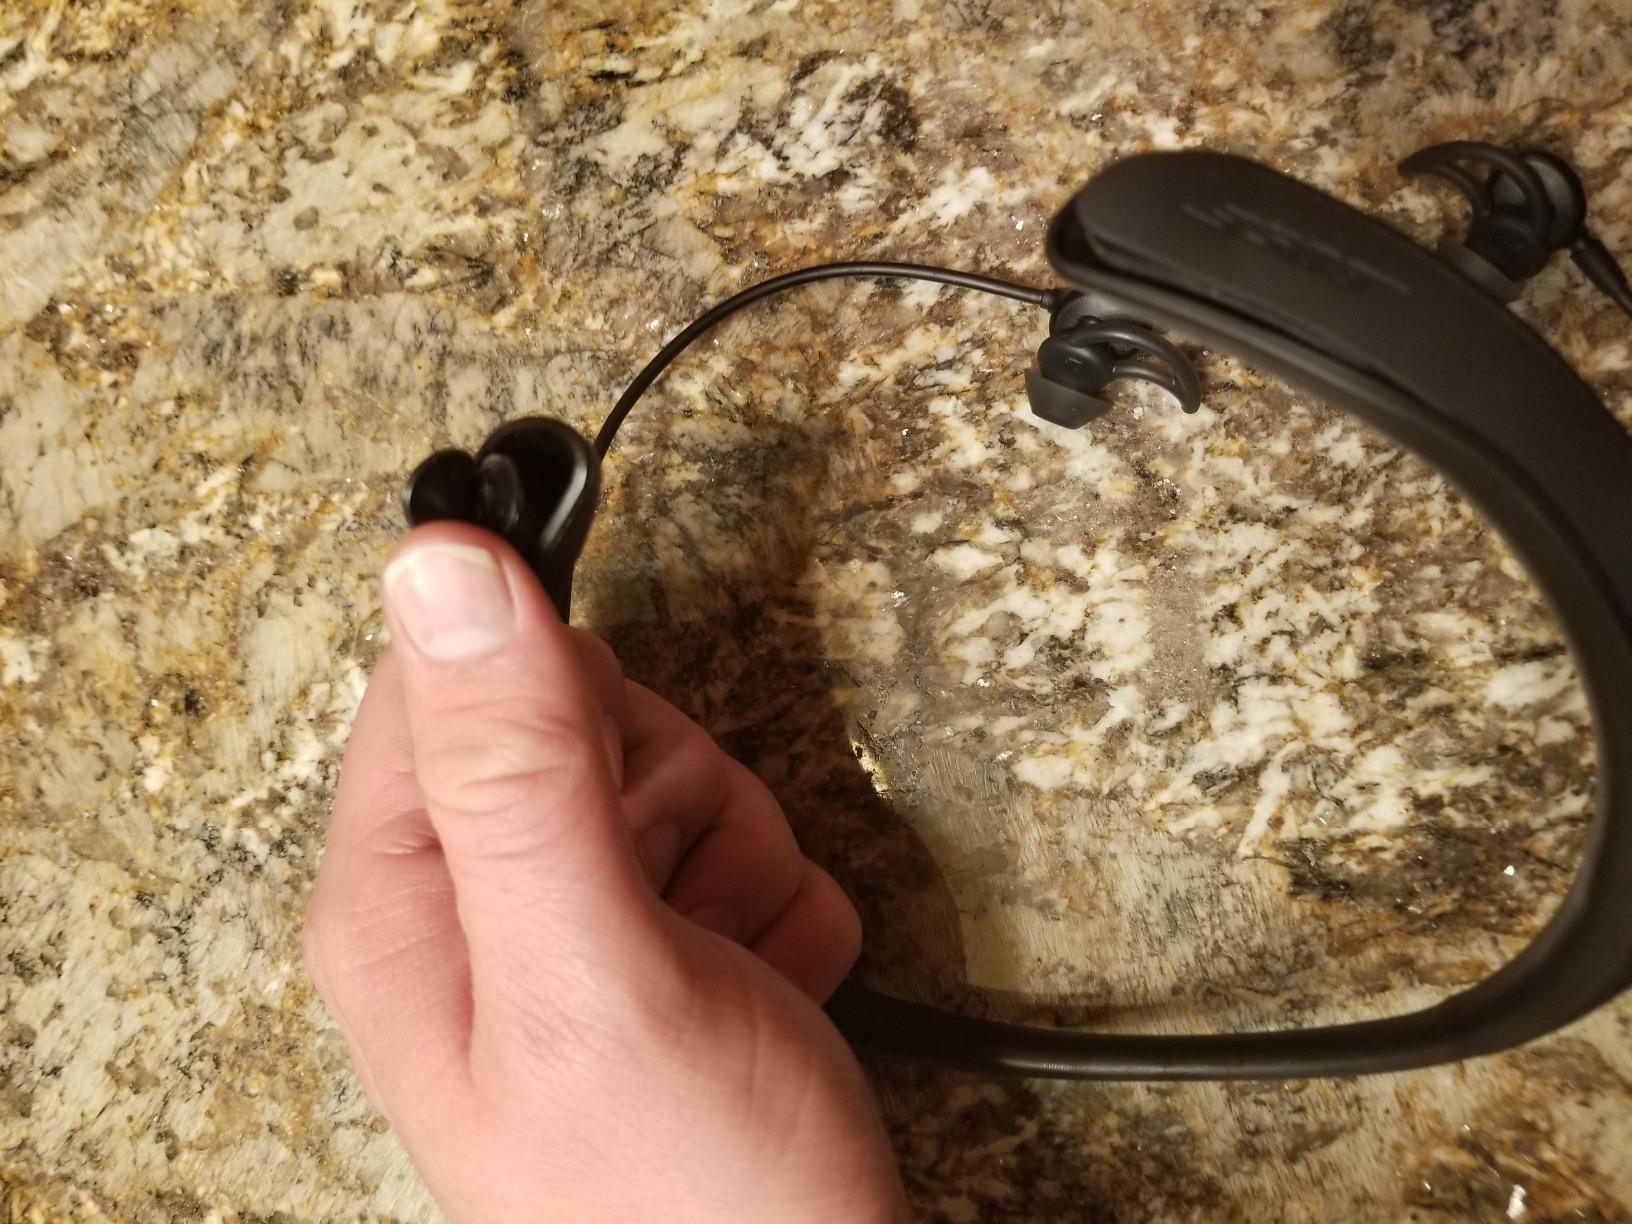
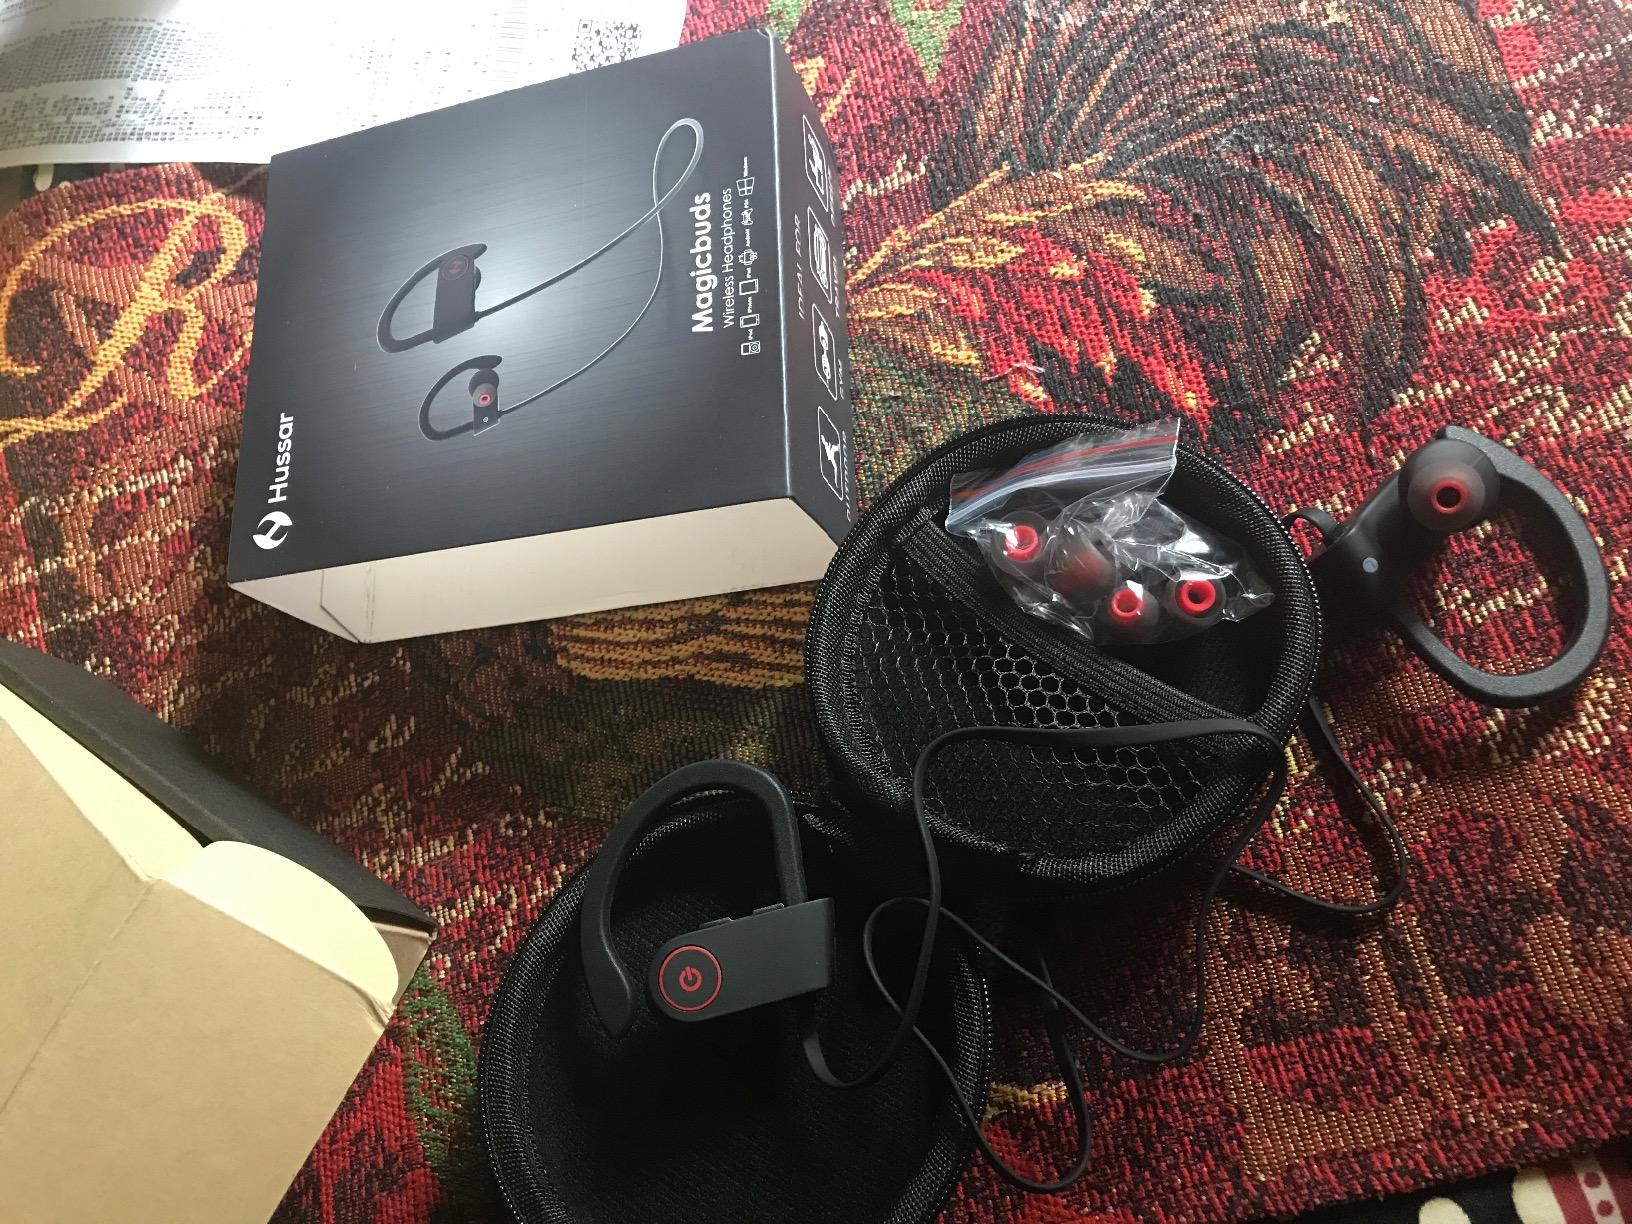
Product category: headphones
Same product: no